Moore-Jackson Cemetery

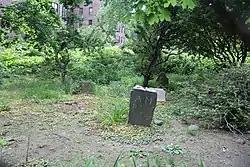
The cemetery in 2014

The Moore-Jackson Cemetery is a historic cemetery in the Woodside neighborhood of Queens in New York City, active from 1733 to about 1868. It is one of New York City's few remaining 18th-century cemeteries and is a New York City designated landmark. The burial ground occupies a five-sided site on 51st and 54th Streets between 31st and 32nd Avenues. While the cemetery spans about , all of the surviving tombstones are placed along 54th Street. The cemetery was part of the estate of Samuel and Charity Moore, members of one of Queens's oldest families, and contains approximately 48 corpses.